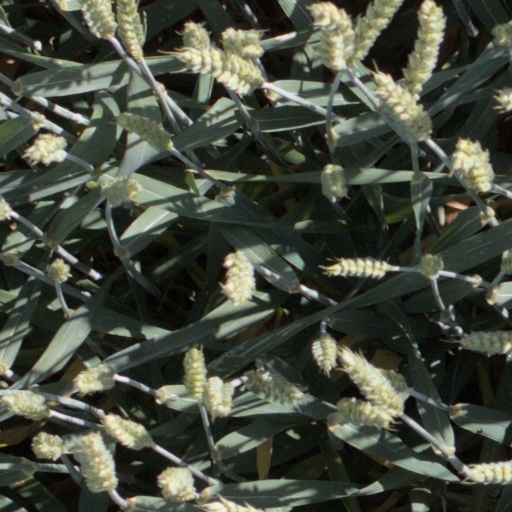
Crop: wheat